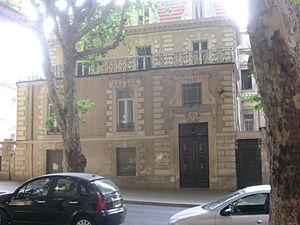
L'université Montpellier-I ou université Montpellier 1, héritière de l'université de Montpellier fondée en 1289, réunit des disciplines diverses telles que la médecine, la pharmacie, le droit et les sciences politiques, l'éducation physique, les sciences économiques, l'odontologie et les sciences de gestion. C'est aujourd'hui, la plus importante université de l'académie de Montpellier par le nombre de ses étudiants.